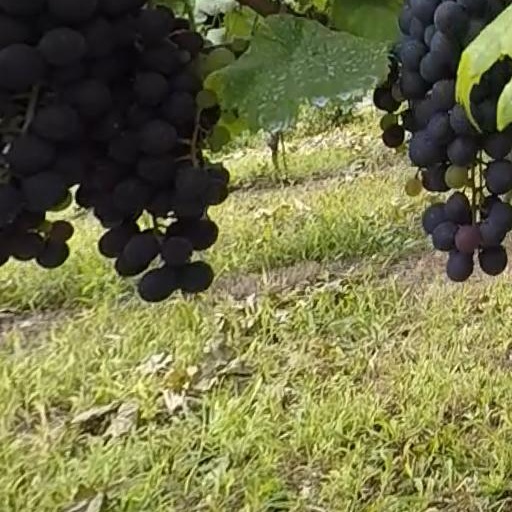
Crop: grape